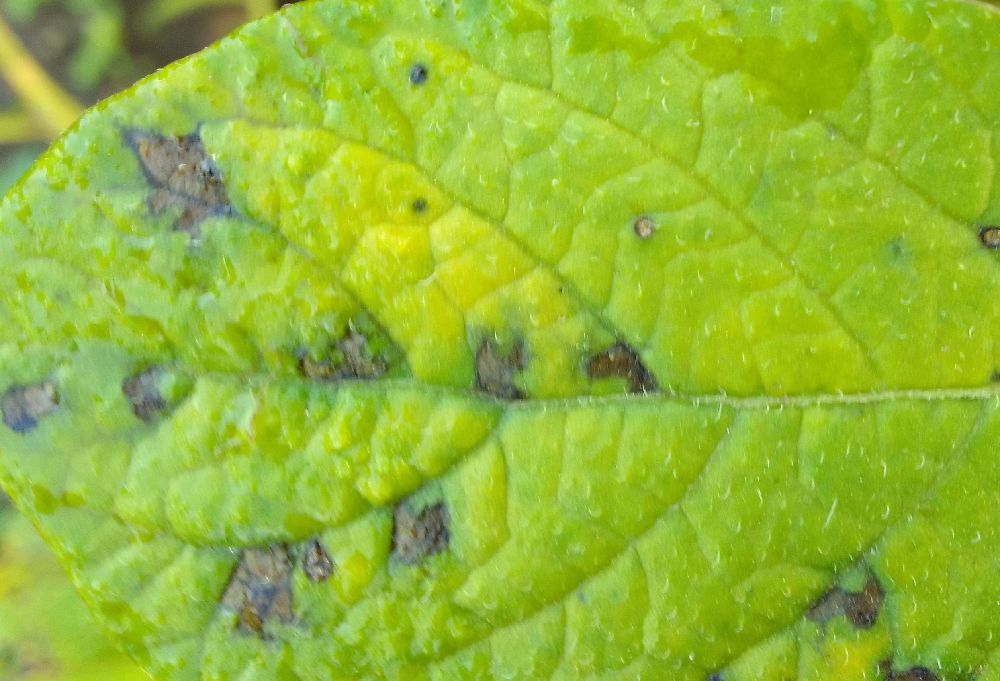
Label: Early blight